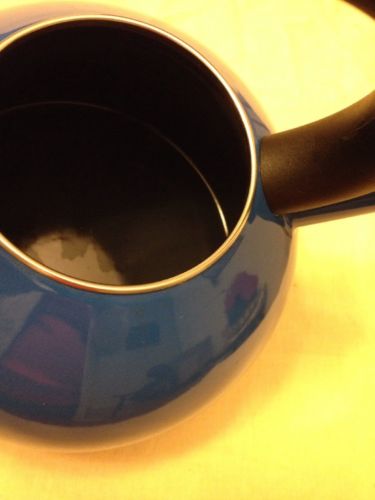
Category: kettle